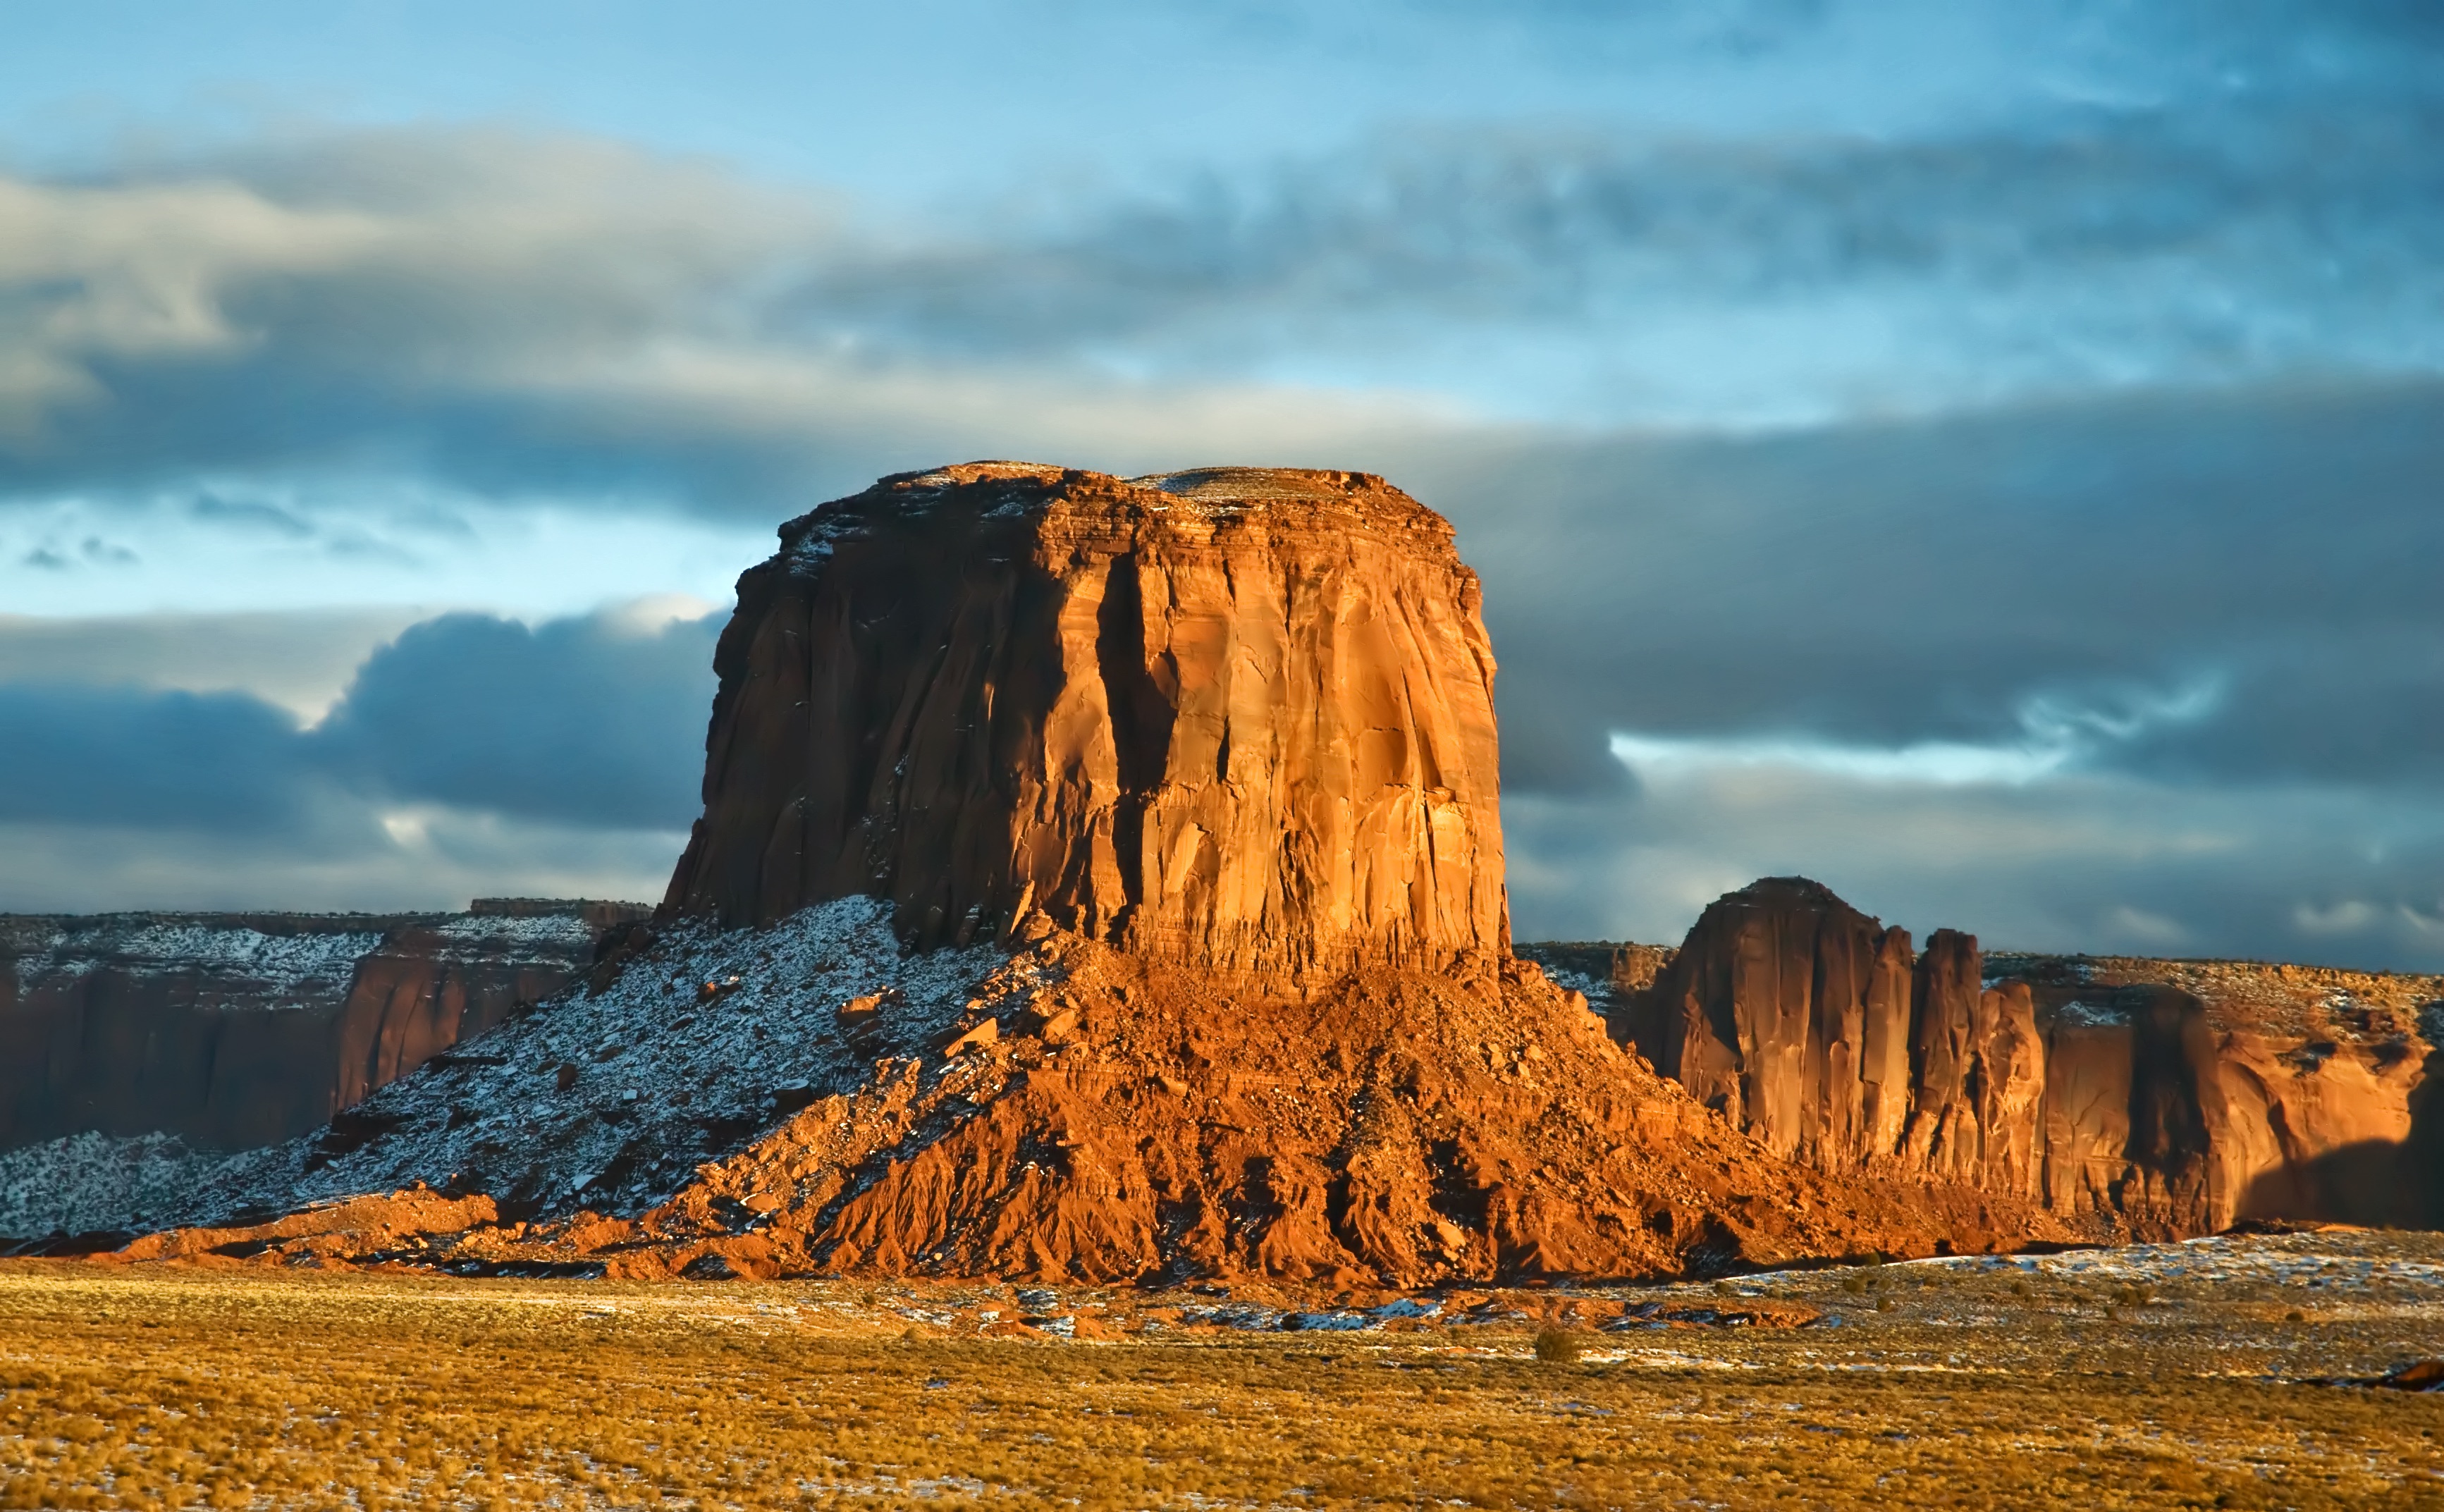
landscape, sea, coast, nature, rock, horizon, wilderness, mountain, cloud, sunrise, sunset, formation, cliff, canyon, terrain, national park, material, geology, badlands, plateau, cape, butte, landform, natural environment, geographical feature